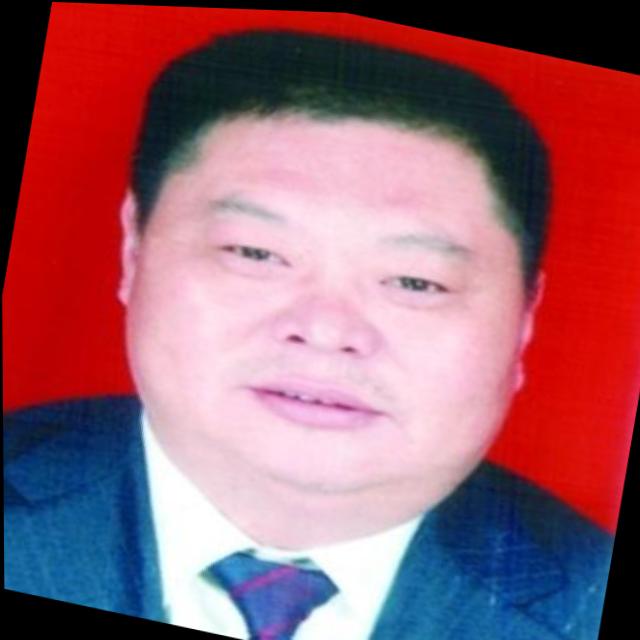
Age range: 45-64